Sky position (RA, Dec in degrees): 174.736, -0.5868
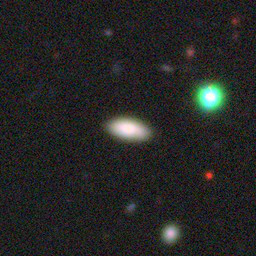
Galaxy morphology: In-between Round Smooth Galaxies